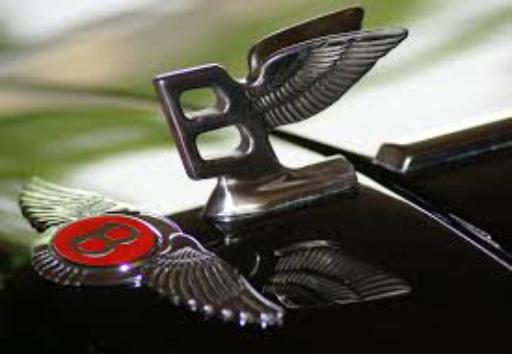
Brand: Bentley
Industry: Transportation